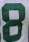
Number: 8